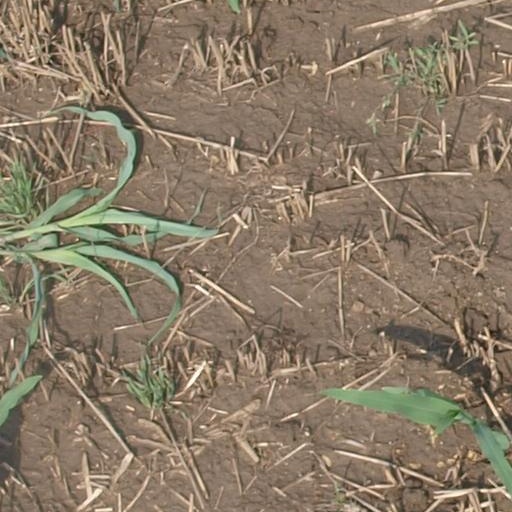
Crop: maize; corn